Charles Orpen

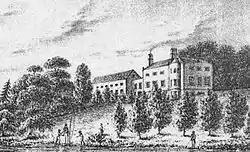
The Claremont Institution around 1820

During his work at the Workhouse of the House of Industry in Dublin in 1816, Orpen found at least twenty-one deaf children. He selected a deaf and dumb boy, Thomas Collins, aged 10, for intensive tuition at his own home. In the following year, Dr Orpen carried out a public demonstration at the Assembly Rooms in the Rotunda, Dublin. Collins' progress in written language, in calculation, and in articulate speech, after only a few months' instruction, was so satisfactory that the cause of the Deaf and Dumb was immediately taken up by the public.